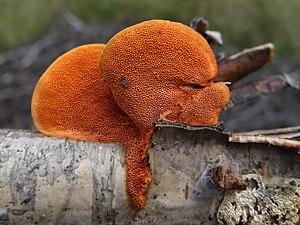
Pycnoporus cinnabarinus, le Pycnopore cinabre, est une espèce de champignons agaricomycètes de la famille des Polyporaceae.